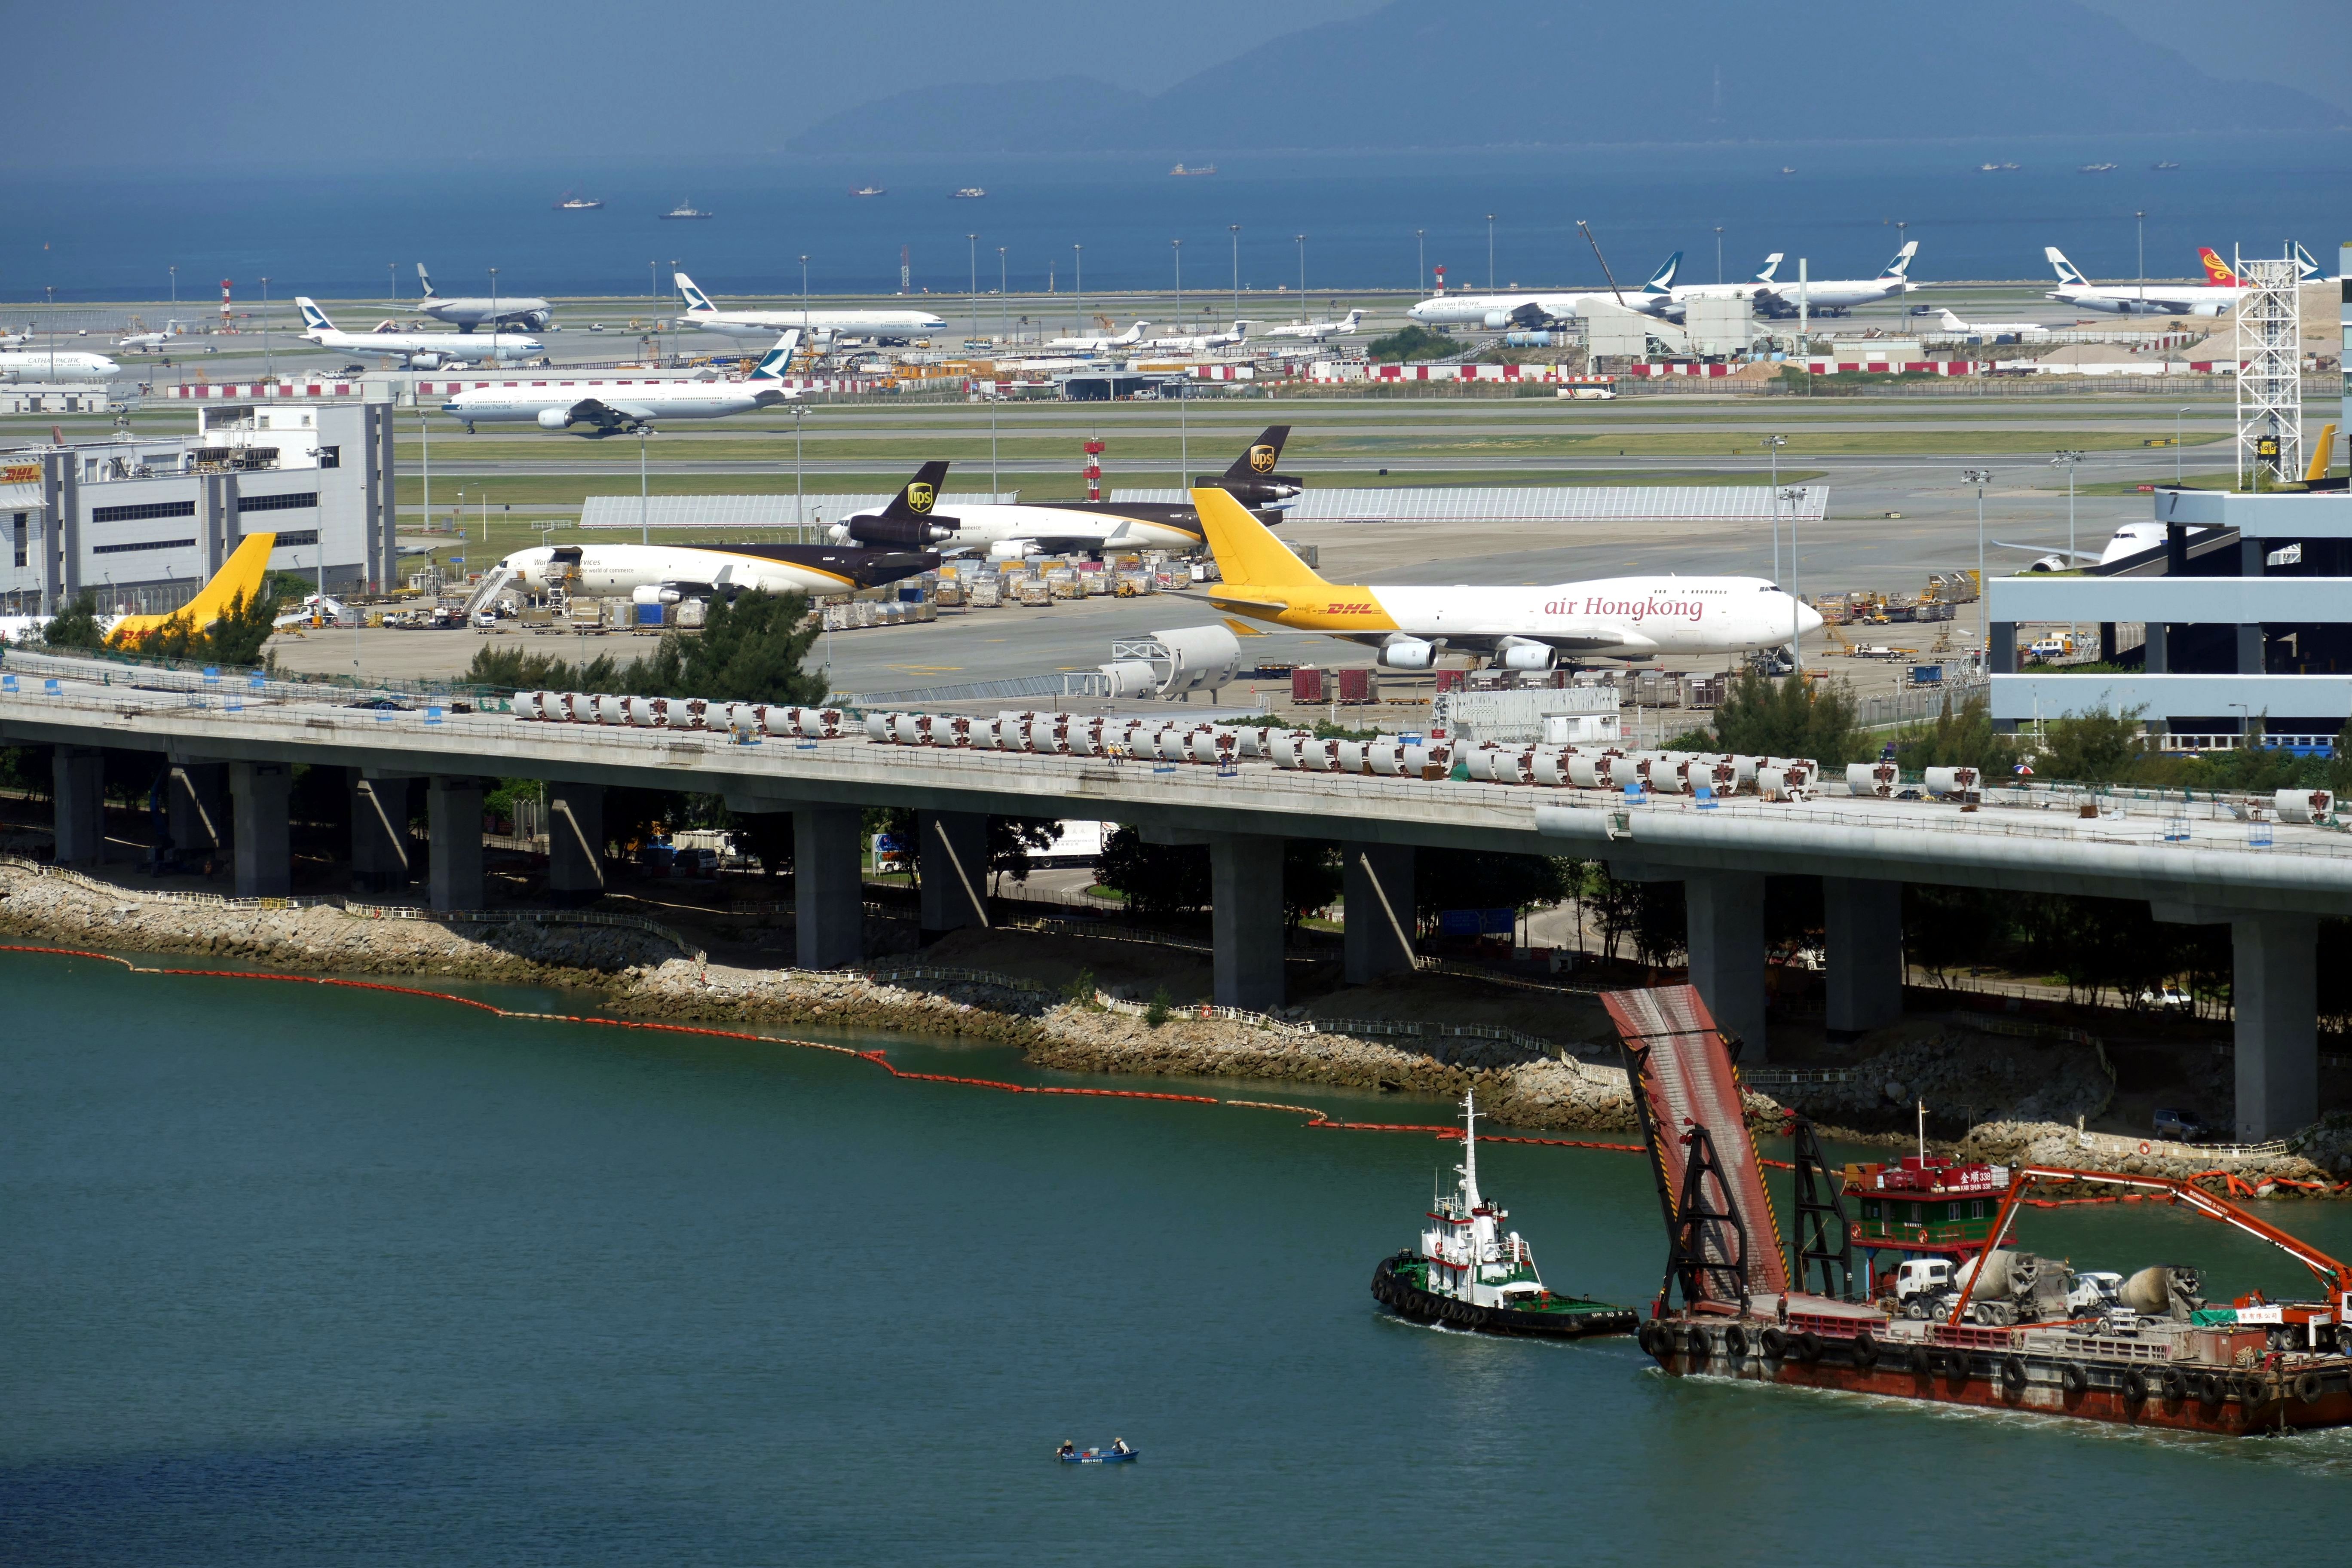
sea, coast, dock, boat, bridge, traffic, view, ship, panorama, airport, aircraft, transport, vehicle, island, harbor, port, tourism, ferry, terminal, infrastructure, channel, china, watercraft, passenger ship, aerial photography, freight transport, aircraft carrier, lantau, hong kong airport